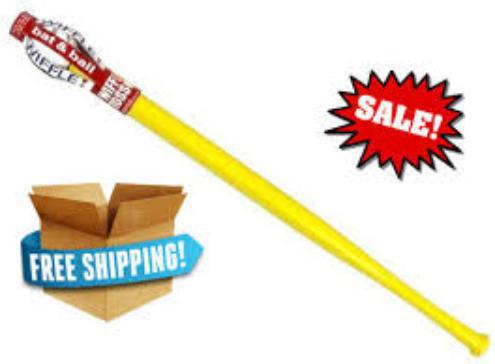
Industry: Sports